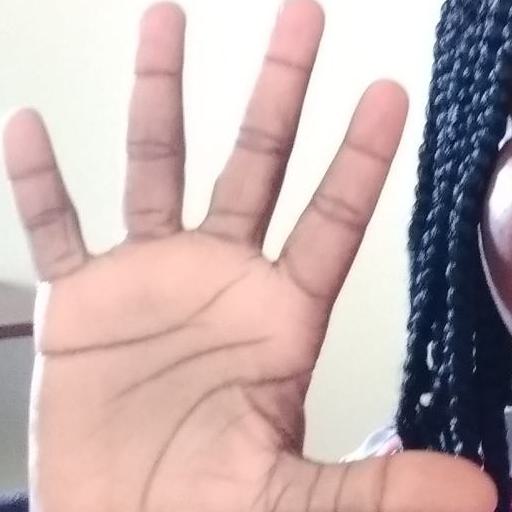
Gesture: palm